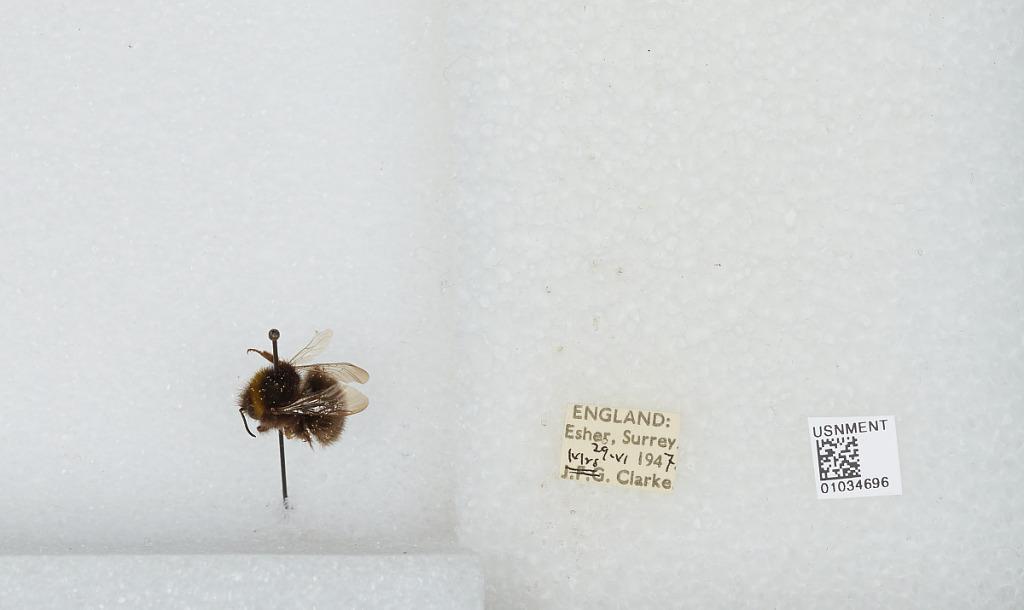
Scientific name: Bombus (Pyrobombus) pratorum (Linnaeus)
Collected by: J. Clarke
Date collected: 1947-6-29
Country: United Kingdom
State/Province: England
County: Surrey
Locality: Esher
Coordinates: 51.3691, -0.365